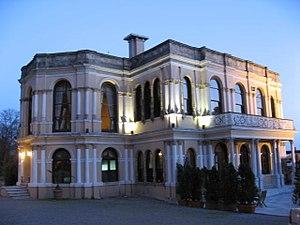
Payitaht: Abdülhamid, est une série télévisée historique turque produite par Serdar Akar et Doğan Ümit Karaca.
Le palais de Yıldız est un ensemble de constructions d'époque ottomane, notamment des pavillons et autres villas, situé à Istanbul en Turquie. Construits au XIXᵉ siècle et au début du XXᵉ siècle, ces bâtiments servent de résidence au sultan et à sa cour à la fin du XIXᵉ siècle.